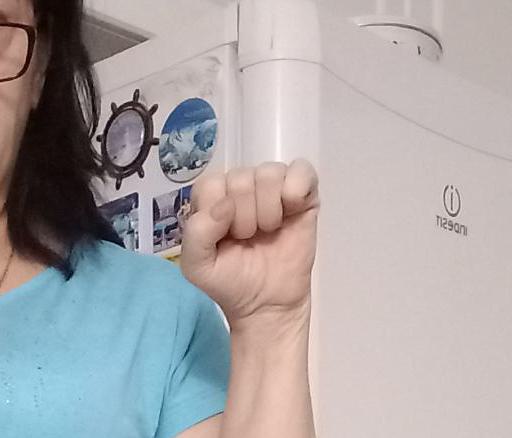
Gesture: fist